Brandon Lee

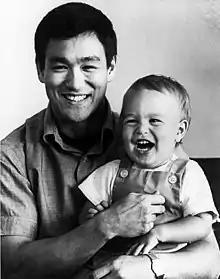

Brandon was born on February 1, 1965, at East Oakland Hospital in Oakland, California, the son of martial artist and actor Bruce Lee (1940–73) and Linda Lee Cadwell (née Emery). From a young age, Lee learned martial arts from his father, who was a well-known practitioner and a martial arts movie star. Lee said the family lived between Hong Kong and the United States, due to his father's career. While visiting his father's sets, Lee became interested in acting. Lee's father died suddenly in 1973, leaving a legacy that made him an icon of martial arts and cinema. Grace Ho (Lee's grandmother) said that by the age of 5, he could kick through an inch board.